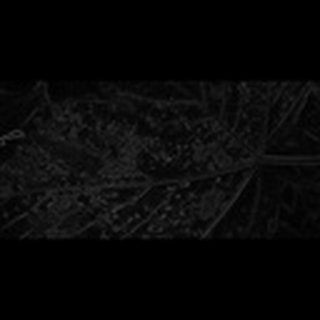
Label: cotton_aphids